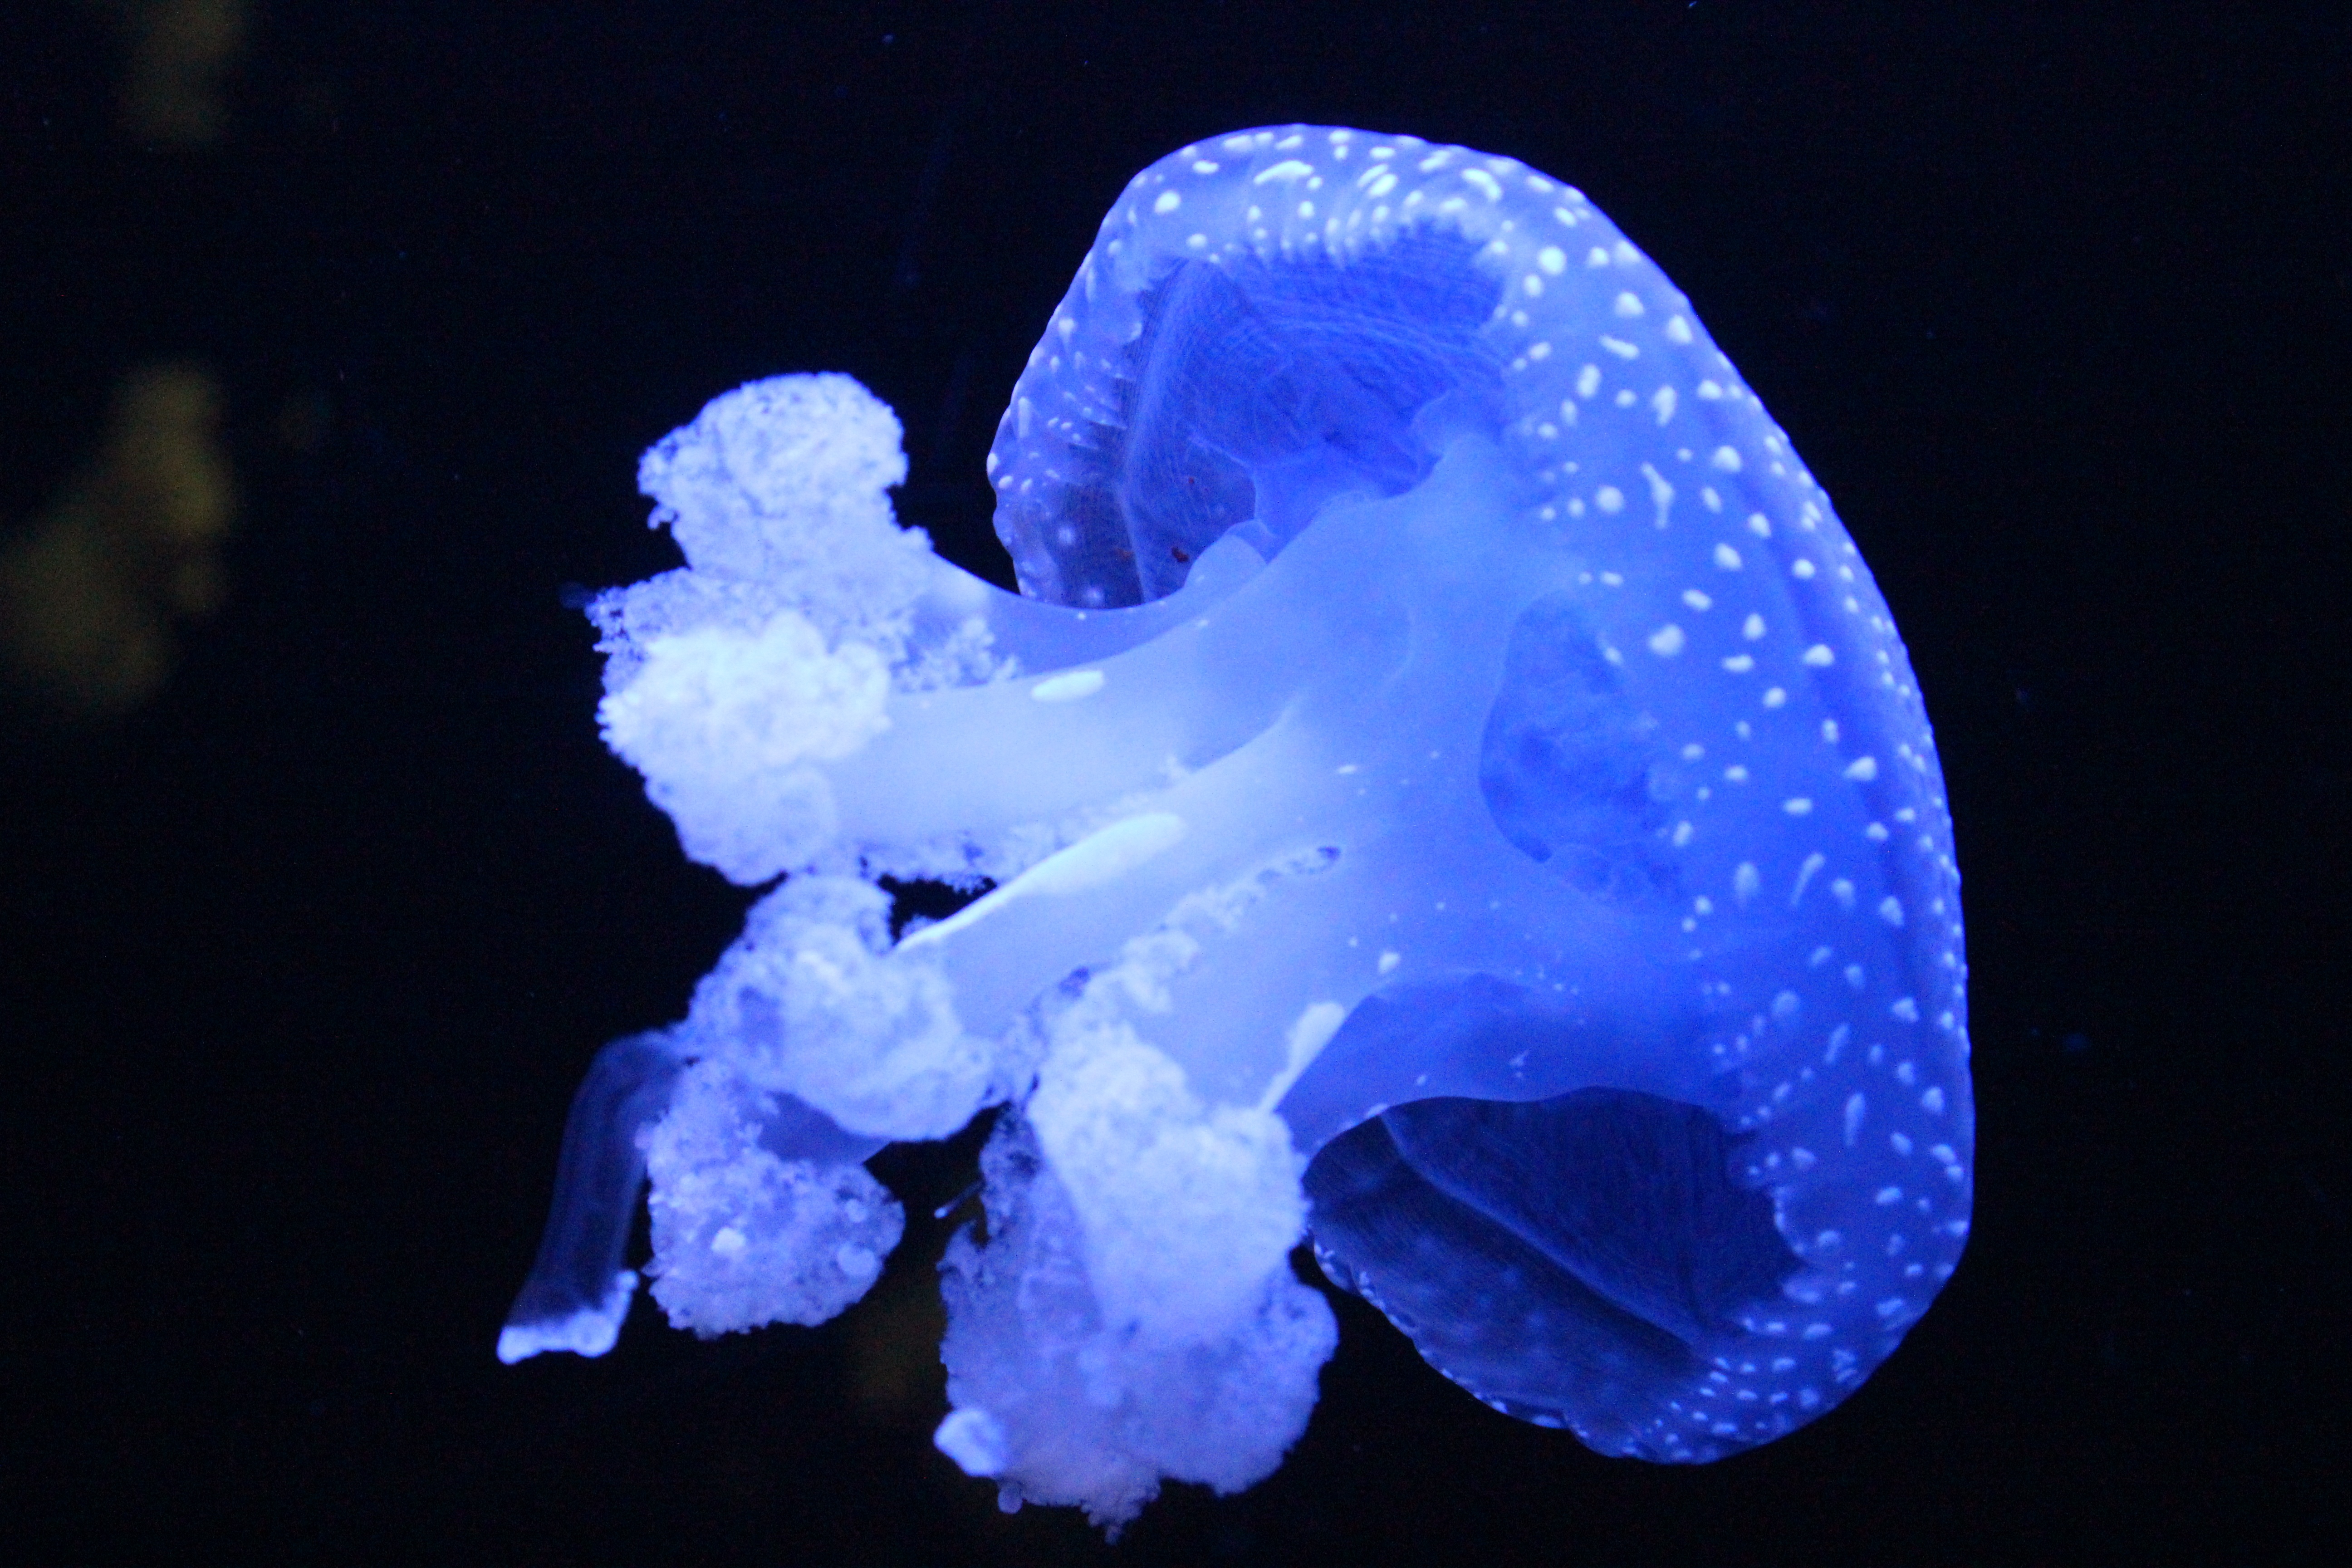
petal, biology, jellyfish, blue, coral, invertebrate, marine life, aquarium, cnidaria, macro photography, organism, marine animal, living water, marine biology, marine invertebrates